Laura Davis Worley

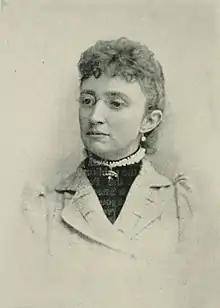
Laura Davis Worley

Laura Davis Worley (c. 1849 - August 1937) was an American dairy farmer and writer. She was a niece of Confederate president Jefferson Davis.